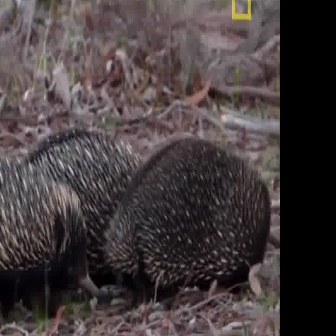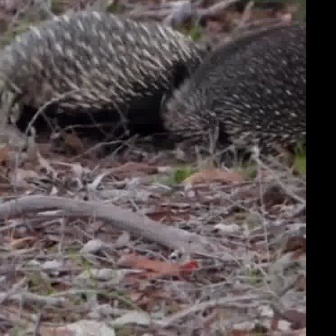
  Please identify the target specified by the bounding box [103,136,279,312] in the first image and locate it in the second image. Return the coordinates in [x_min,y_min,x_max,y_max] format.
Answer: [160,19,305,165]